John Cornyn

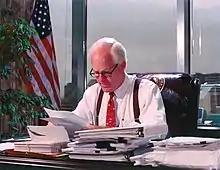
John Cornyn in 1997

Cornyn was born in Houston, the second child of Atholene Gale Cornyn (née Danley) and John Cornyn II, a colonel in the U.S. Air Force. He attended the American School in Japan after his family moved to Tokyo in 1968, and graduated from it in 1969. In 1973, he graduated from Trinity University, where he majored in journalism and was a member of Chi Delta Tau. Cornyn earned a Juris Doctor from St. Mary's University School of Law in 1977 and an LL.M. from the University of Virginia School of Law in 1995. He was named the St. Mary's Distinguished Law School Graduate in 1994, and a Trinity University Distinguished Alumnus in 2001.